RAF Rackheath

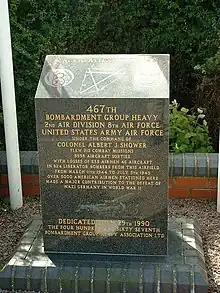

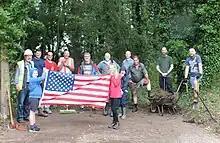

A memorial to the 467th Bomb Group consisting of a plaque and a pair of benches was dedicated in 1983. The memorial plaque, flanked by the two benches, is situated in front the Rackheath village sign on the Salhouse Road, adjacent to the Holy Trinity Church at 52°39'46"N 01°22'42"E.